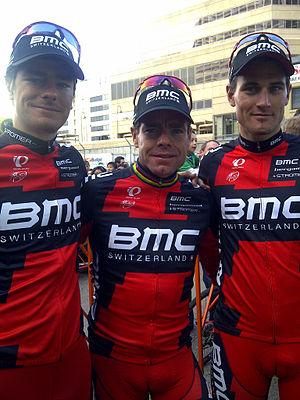
Silvan Dillier, né le 3 août 1990 à Baden, est un coureur cycliste suisse, membre de l'équipe AG2R La Mondiale depuis 2018. Il est champion du monde du contre-la-montre par équipes en 2014 et en 2015. Il s'illustre notamment lors de Paris-Roubaix 2018, qu'il termine à la seconde place après plus de 230 km en tête, battu uniquement par Peter Sagan.